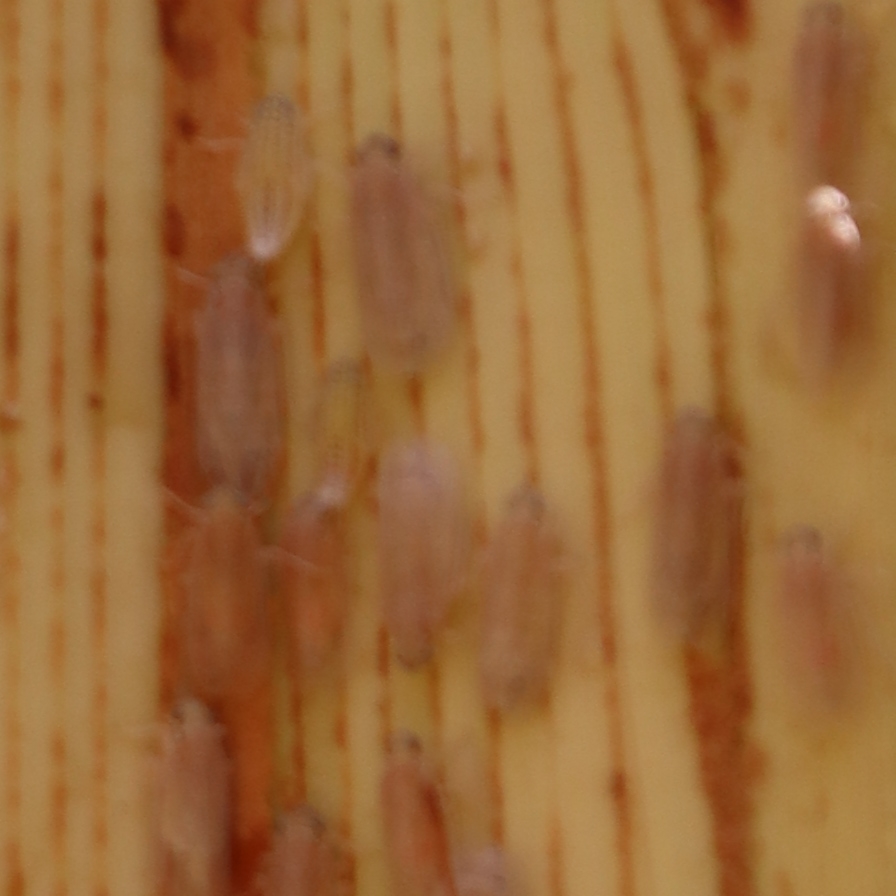
Label: Bug